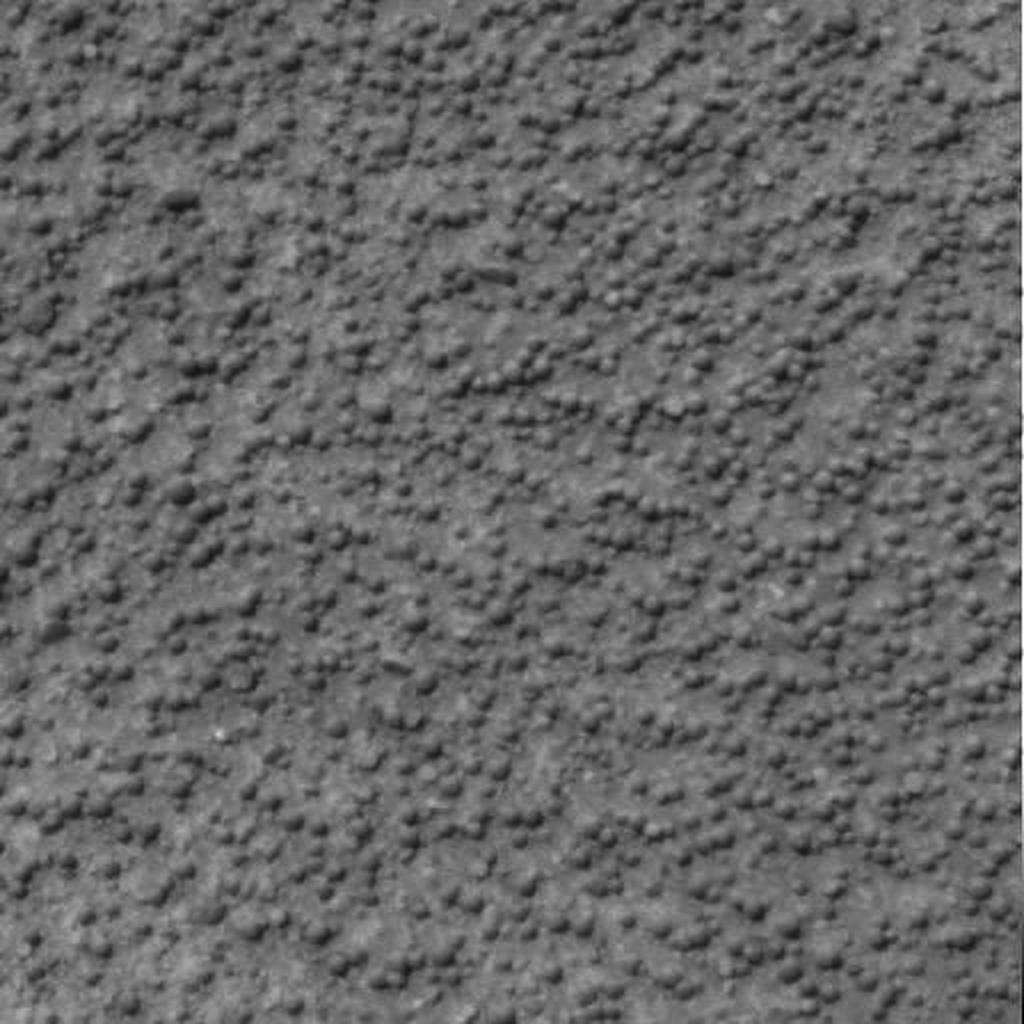
Surface features visible: Soil, Spherules, Nearby Surface